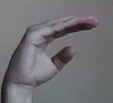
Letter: jeem